Killing of Yacoub Abu Al-Qia'an

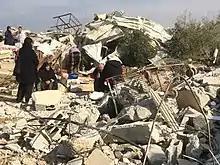

Witnesses at the scene claimed that Abu Al-Qia'an had lost control of his car after policemen had fired on it. But the police claimed that they had fired at his car because he had attempted a car-ramming attack.